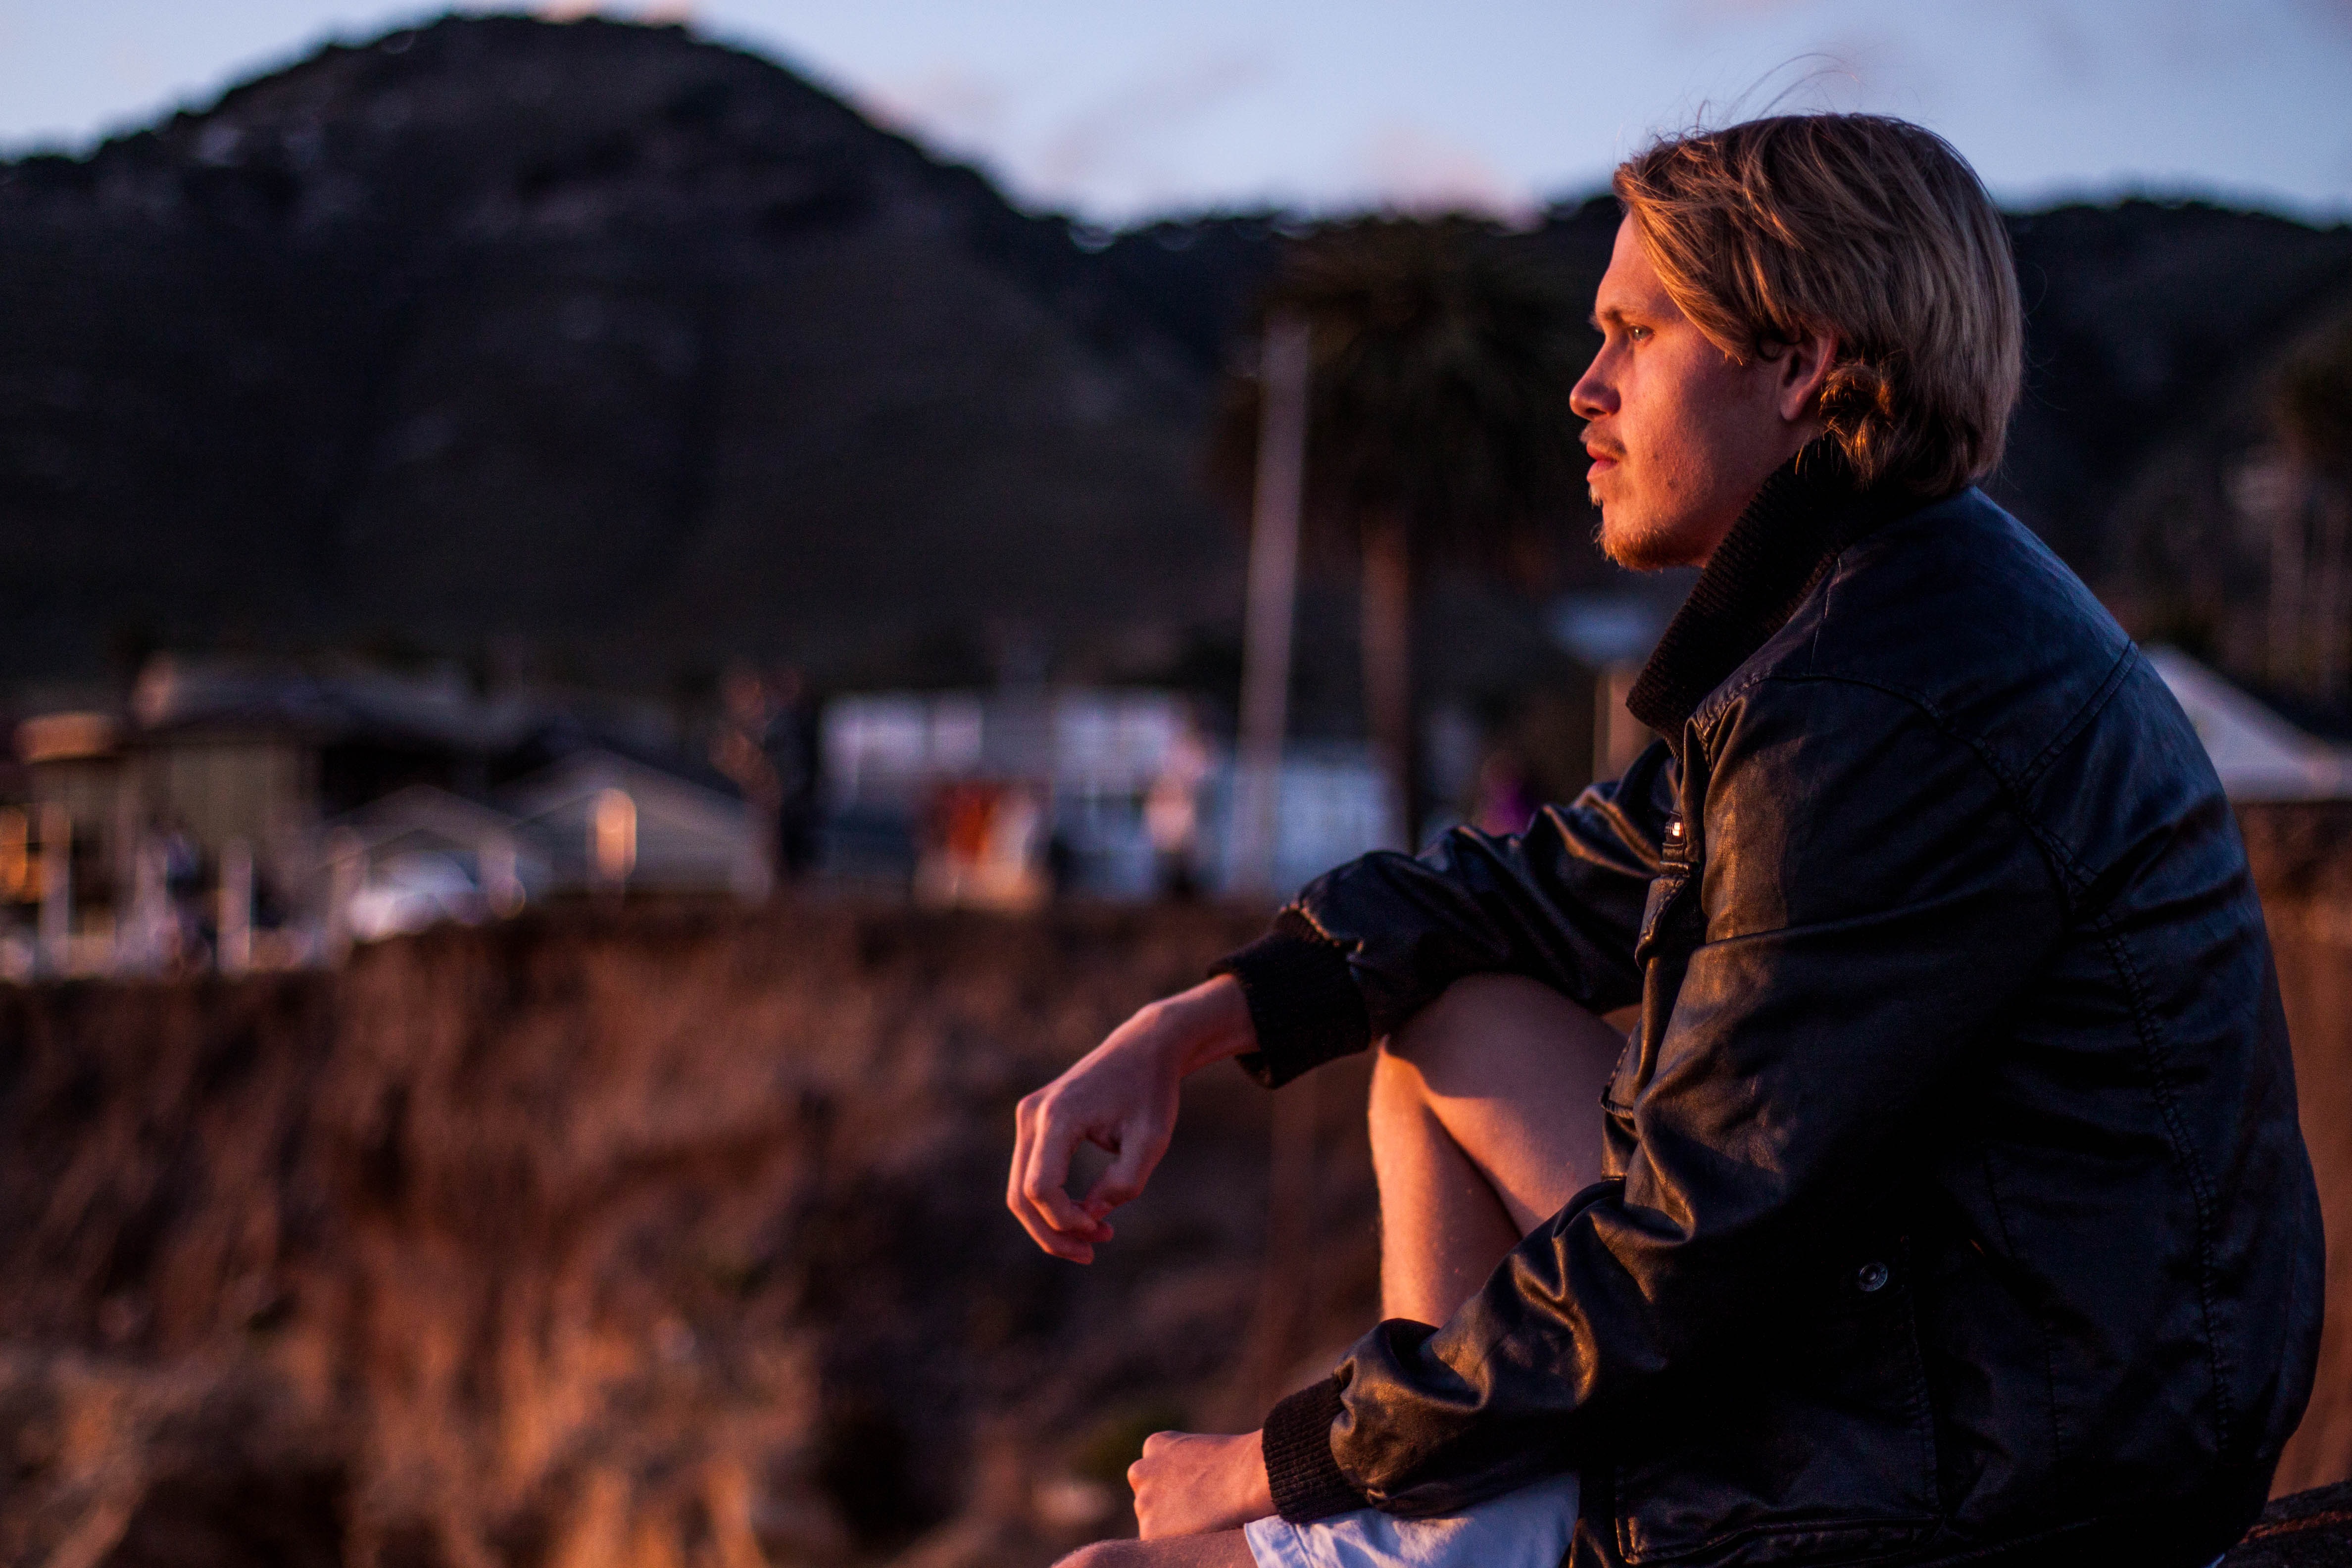
man, beach, landscape, sea, coast, water, nature, sand, ocean, horizon, sky, sun, sunrise, sunset, leather, warm, shore, wave, boy, summer, vacation, travel, seaside, evening, orange, portrait, model, young, reflection, red, relax, paradise, palm, peaceful, blue, colorful, jacket, golden hour, beach sunset, sunset beach